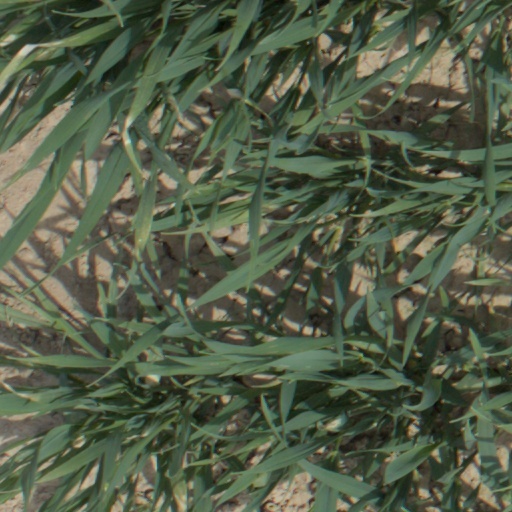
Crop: wheat